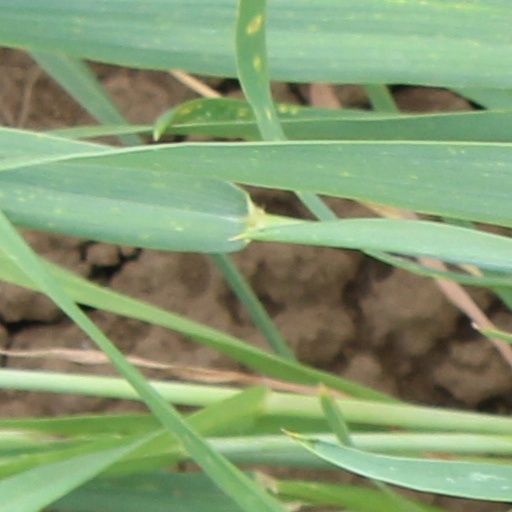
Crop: wheat